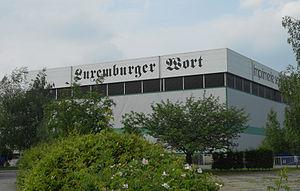
Immeuble du quotidien Luxemburger Wort et de làimprimerie Saint-Paul à Gasperich, dans la ville de Luxembourg.